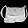
Label: Bag